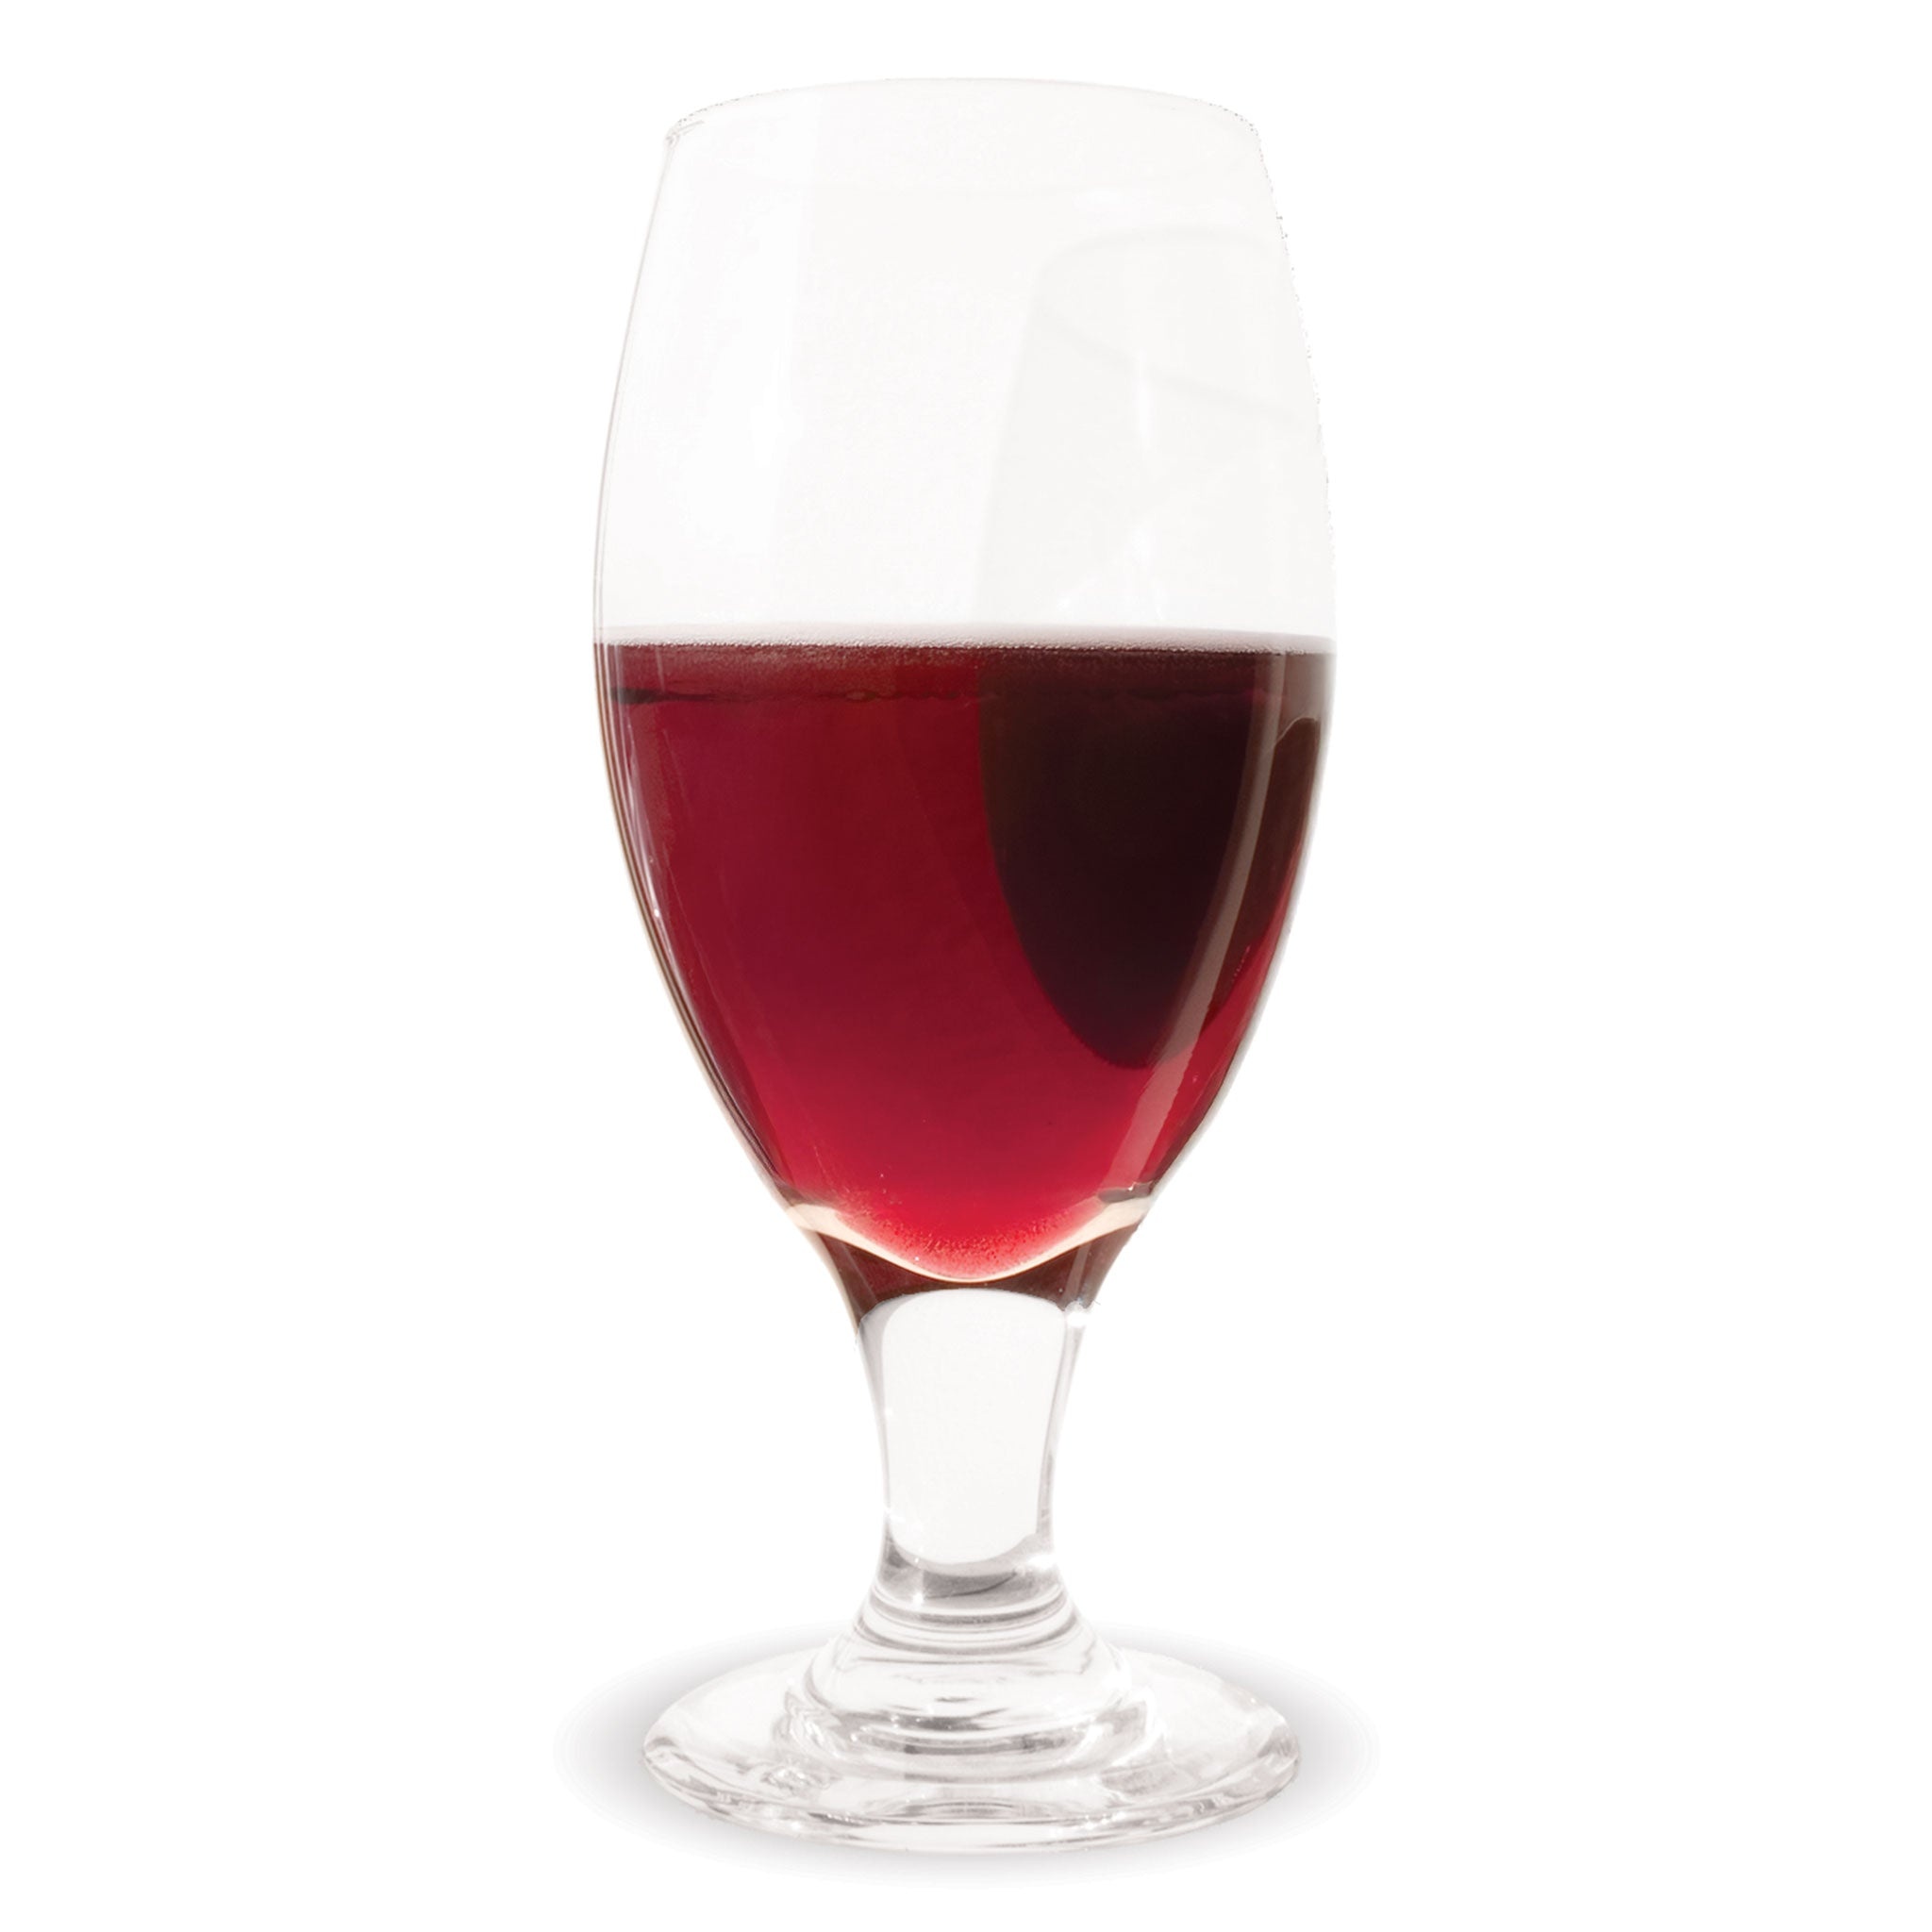
Blackberry Melomel Mead Making Kit
Blackberry Mead Kit Blackberry Mead brings deep fruit complexity and rich color to the smooth sweetness of clover honey. Real blackberry puree adds lush aroma and natural acidity, creating a ruby-violet mead that strikes the perfect balance between bold fruit and delicate honey character. With its semi-dry finish and wine-like depth, this hydromel makes an excellent gateway for beer, cider, and wine lovers alike. Fermentation Notes Style : Hydromel (Session Mead) Fermentation Range : 59–86°F Original Gravity : 1.062 Final Gravity : ~0.996–1.010 ABV : 8.5% Tasting Notes Aroma : Fresh blackberry with floral and honey notes Appearance : Deep garnet with brilliant clarity Flavor : Juicy dark fruit balanced by soft sweetness Mouthfeel : Medium-light body with a smooth, semi-dry finish
Brand: Northern Brewer
Category: Arts & Entertainment > Hobbies & Creative Arts > Homebrewing & Winemaking Supplies > Homebrewing & Winemaking Kits > Mead Making Kits